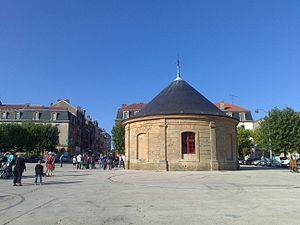
Longwy est une ville lorraine du Nord-Est de la France, du département de Meurthe-et-Moselle et de la région Grand Est, chef-lieu du canton du même nom. Elle est arrosée par la Chiers, un affluent de la Meuse.